The Outlaws of Sherwood

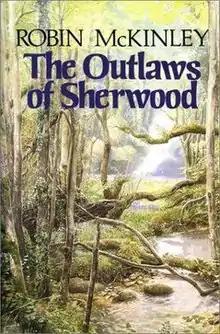
First edition

The Outlaws of Sherwood is a retelling of the legend of Robin Hood by Robin McKinley. In McKinley's afterword, she says, "The retellings through the centuries have echoed concurrent preoccupations." The story includes both the traditional Robin Hood characters — Little John, Much, Friar Tuck, Marian and Alan-a-dale — and characters of McKinley's own invention. Notably, three of the most important characters are women, all of whom escape marriage to prospective spouses chosen by their fathers.